William Foote Whyte

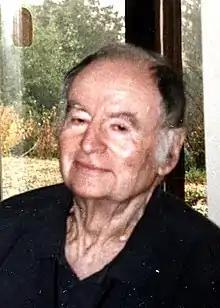
William Foote Whyte at home in Lansing, New York, 1996.

William Foote Whyte (June 27, 1914 – July 16, 2000) was an American sociologist chiefly known for his ethnographic study in urban sociology, "Street Corner Society". A proponent of participant observation, he lived for four years in an Italian community in Boston while a Junior Fellow at Harvard researching social relations of street gangs in Boston's North End.